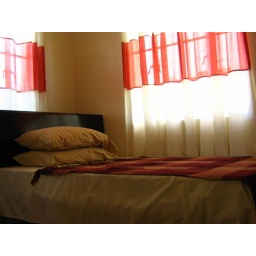
The master bedroom of the Redwood house model in the Aldea del Sol subdivision in Mactan island.